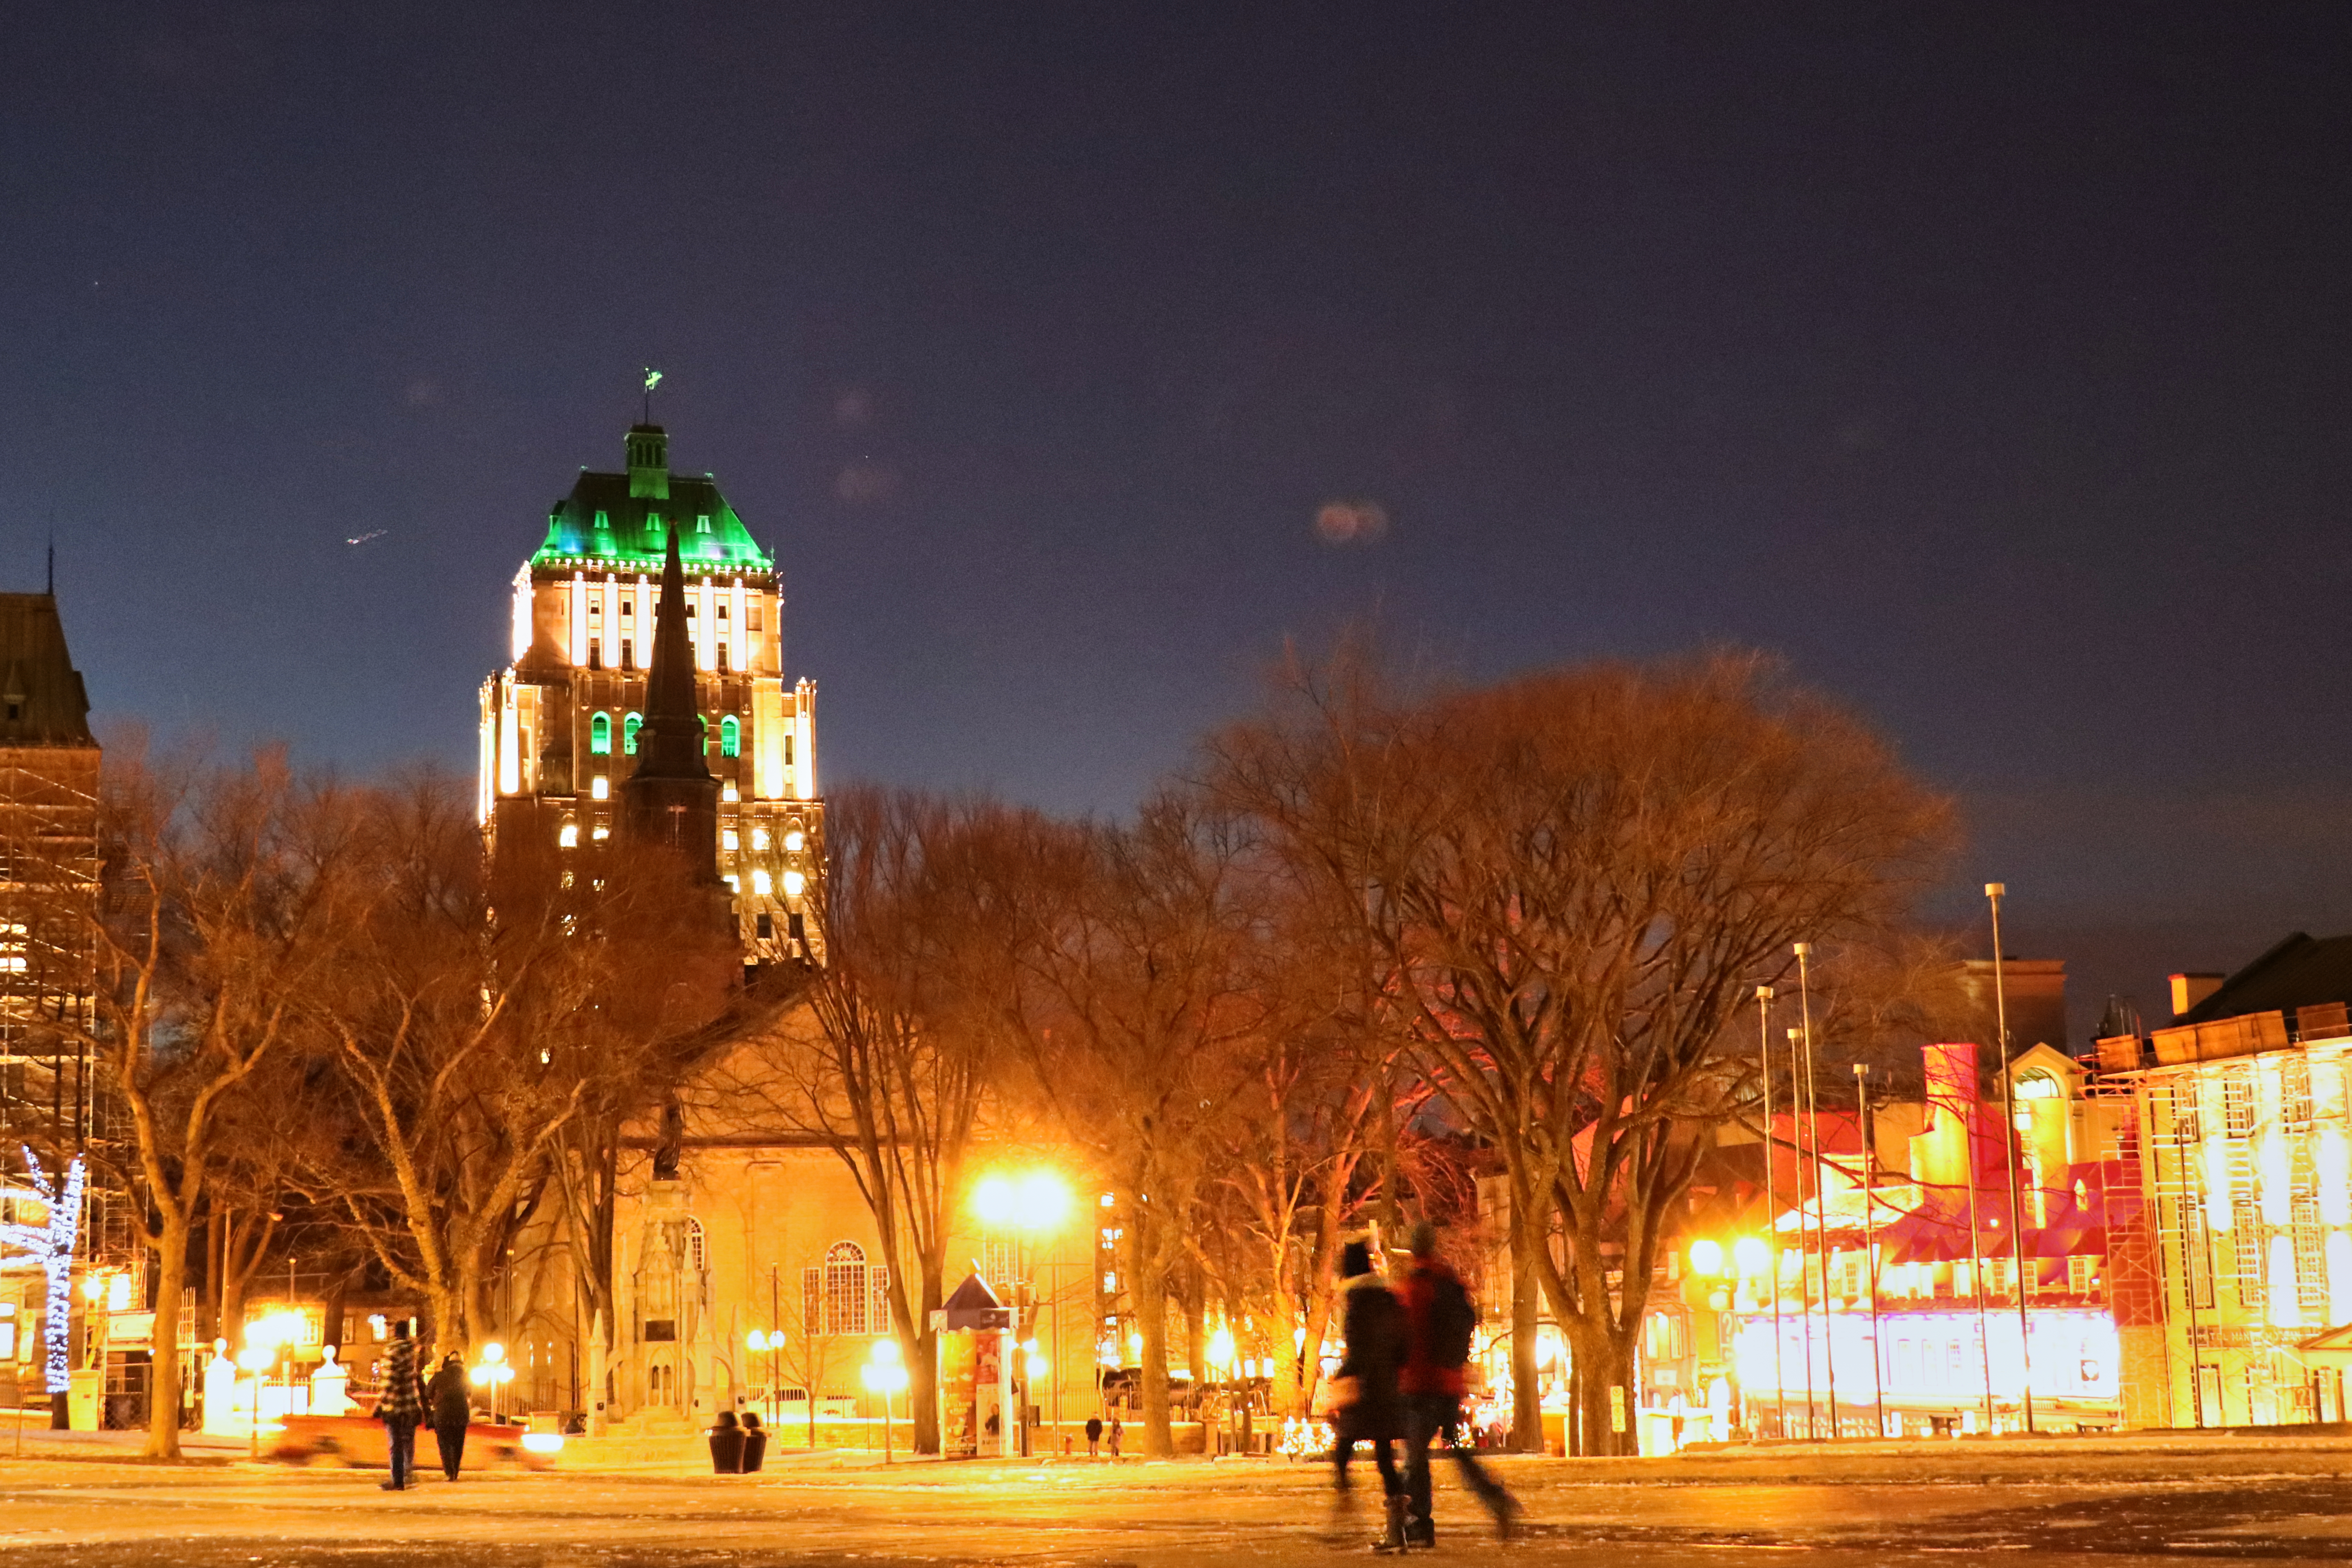
night, public space, street light, midnight, pedestrian, evening, plaza, tourist attraction, clock tower, tower, town square, shadow, walking